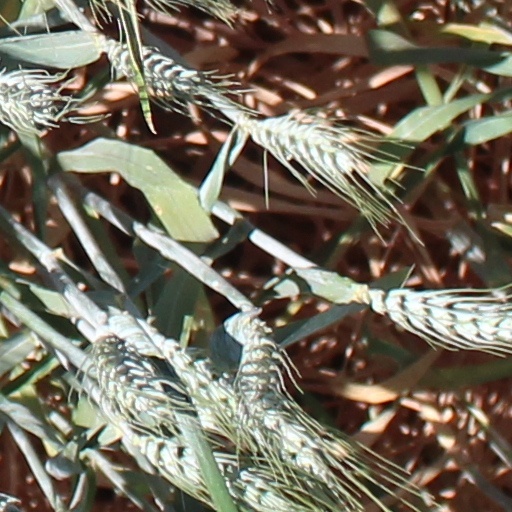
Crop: wheat